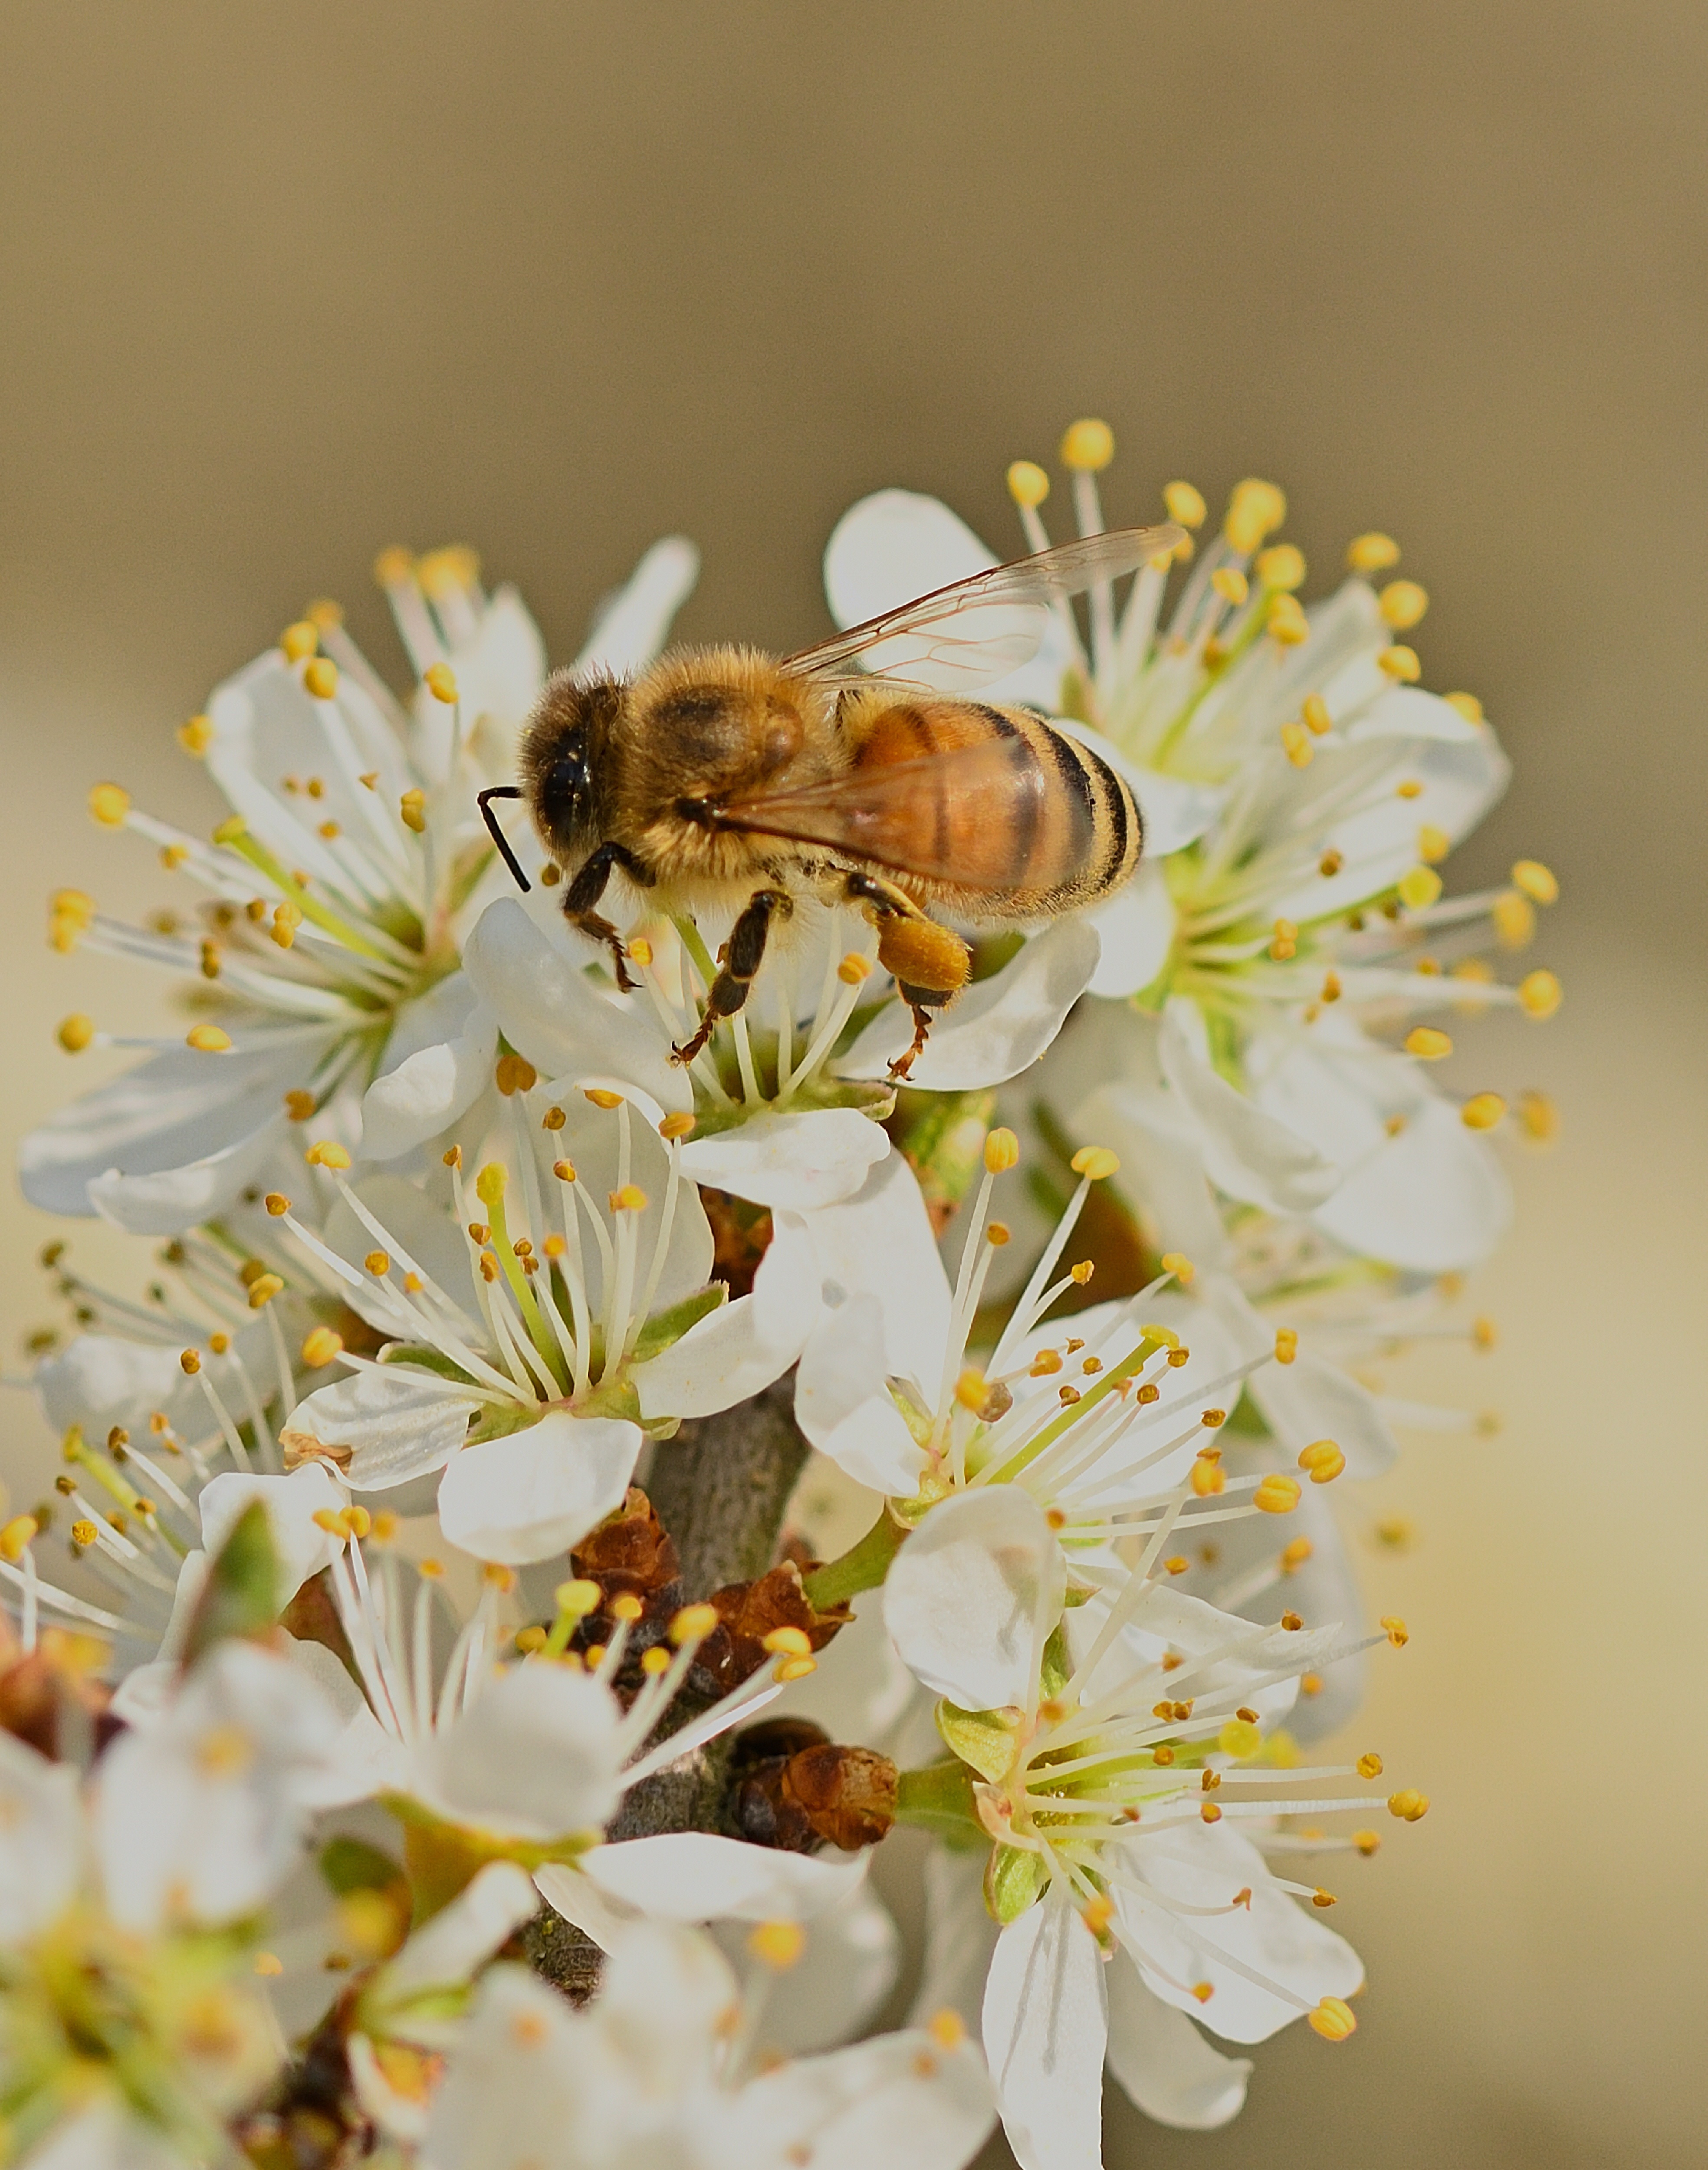
flower, pollinator, plant, insect, arthropod, petal, pest, honeybee, flowering plant, invertebrate, close up, macro photography, pollen, membrane winged insect, drosophila, fly, Megachilidae, bumblebee, Forb, soldier beetle, blossom, parasite, wasp, wildflower, net winged insects, shrub, tachinidae, herbaceous plant, bee, hoverfly, herb, daisy family, subshrub, buddleia, Heracleum plant, parsley family, wildlife